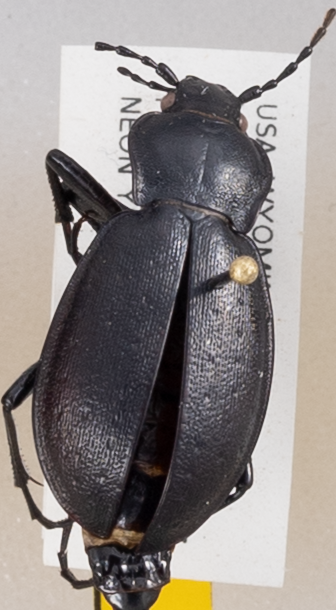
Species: Carabus taedatus
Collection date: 2019-07-24 04:00:00
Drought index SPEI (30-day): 0.03
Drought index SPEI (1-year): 0.47
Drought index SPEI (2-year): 1.45